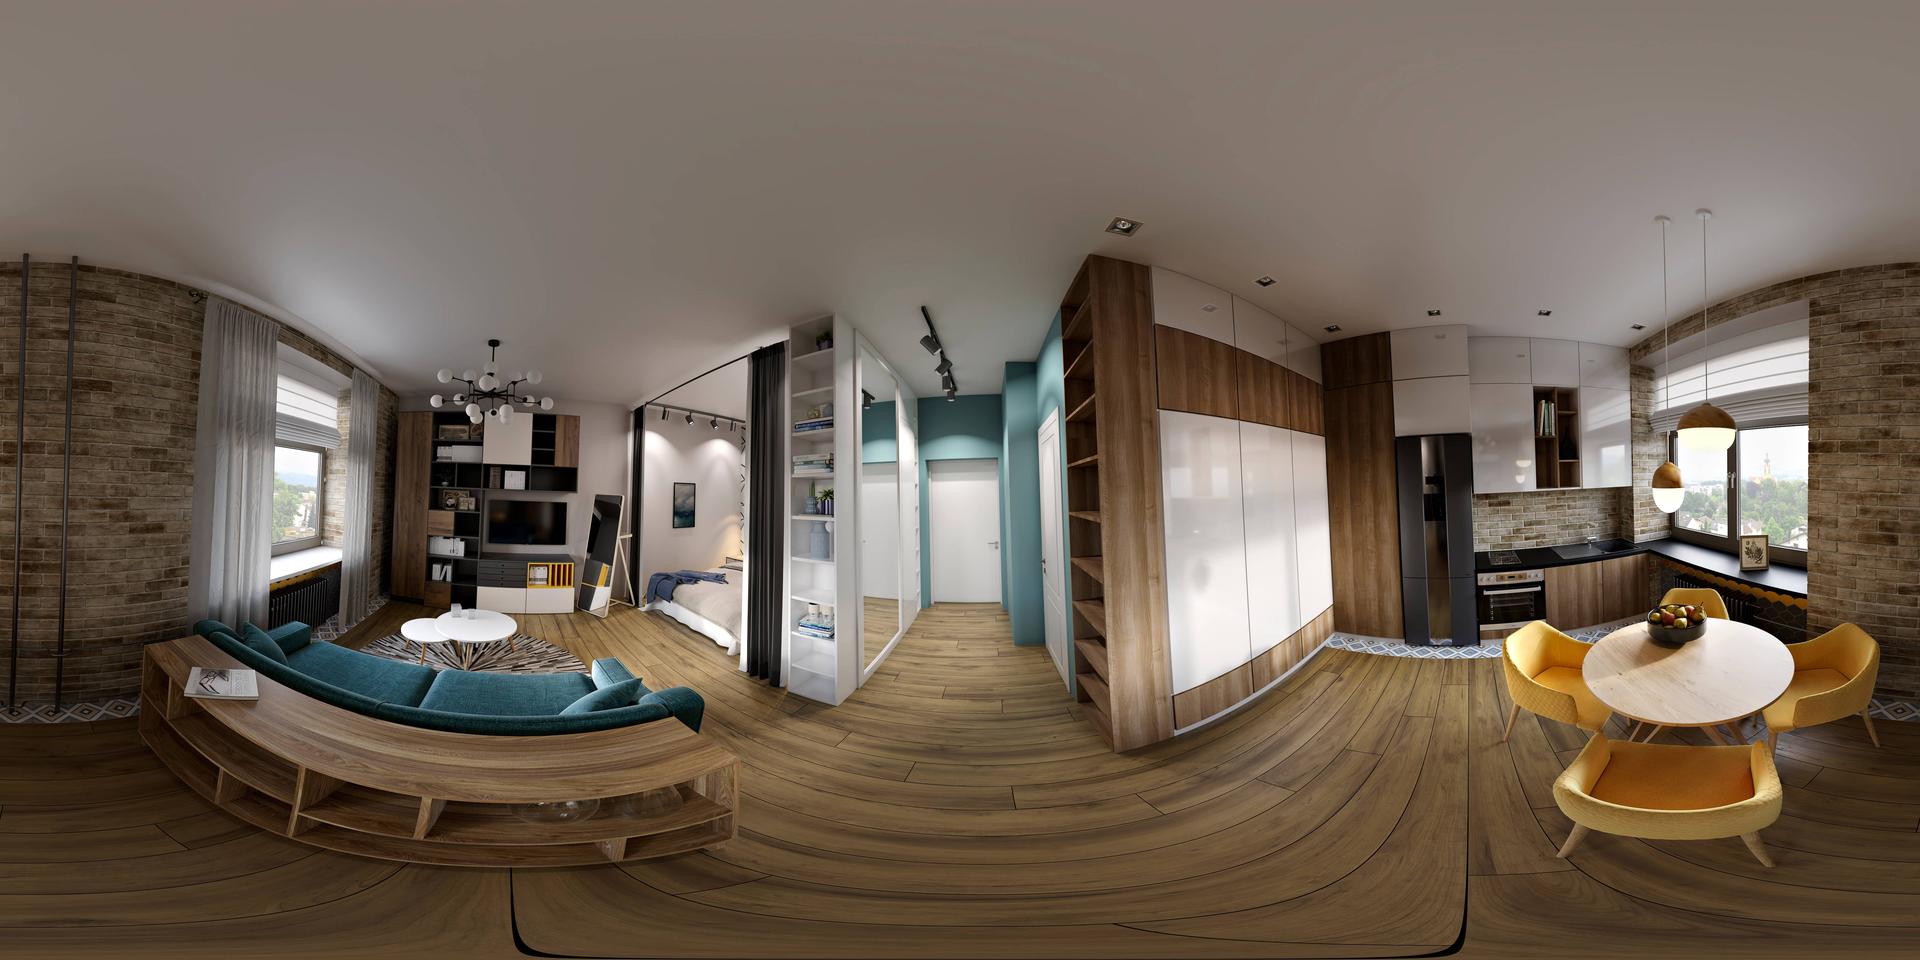
Referred object: TV opposite the sofa

Referred object: the teal sofa